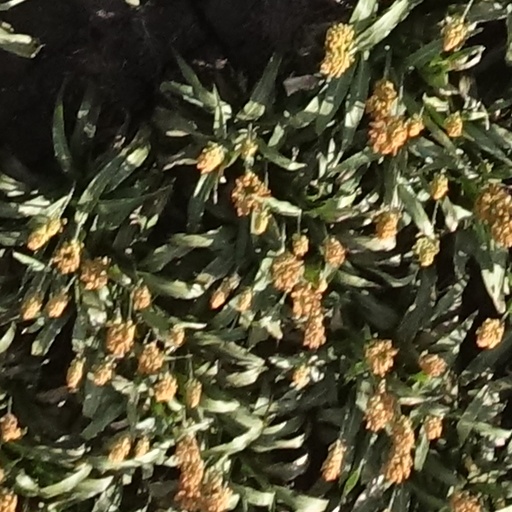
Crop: sorghum